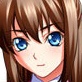
Portrait style: Anime Portrait